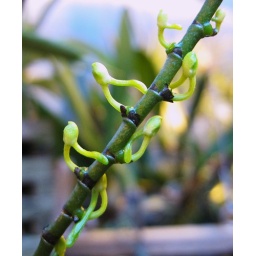
Aerangis citrata in bud plant has 4 flower spikes.